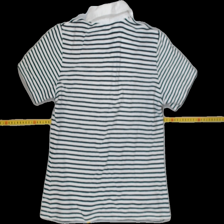
View: back
Type: T-shirt
Category: Ladies
Brand: Not Applicable
Colors: Multicolor, Blue, White
Material: 100% cotton
Pattern: Striped
Cut: Collar
Trend: No trend
Stains: Yes
Damage: 0
Price range: <50
Recommended usage: Export